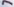
Number: 7